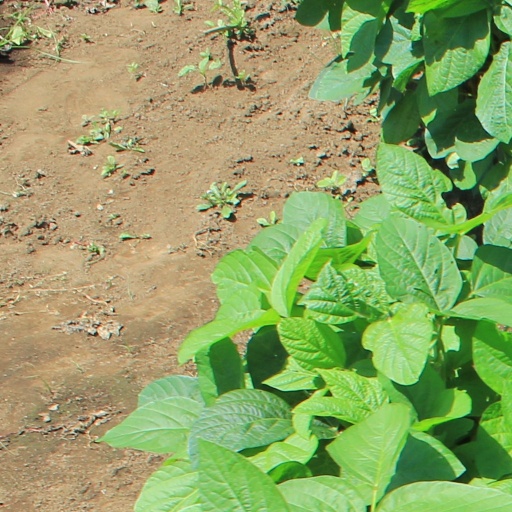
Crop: soybean